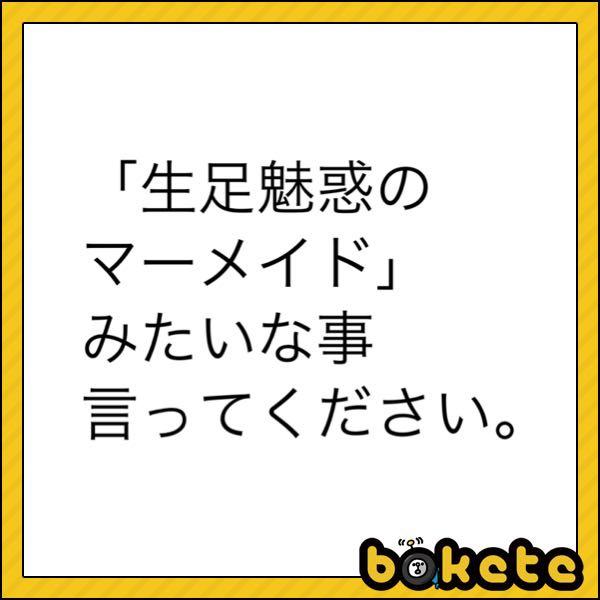
回答: タコ足イカ足差は2本